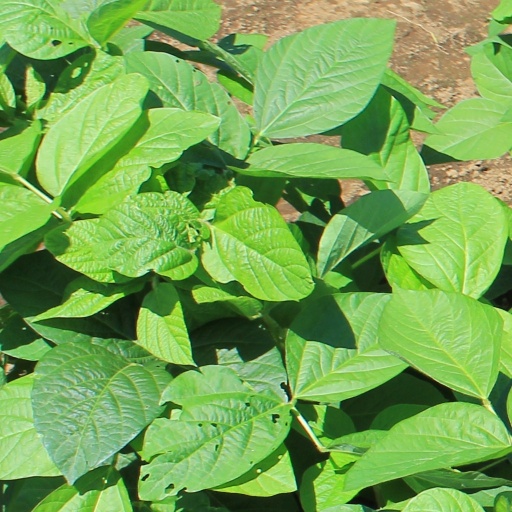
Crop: soybean